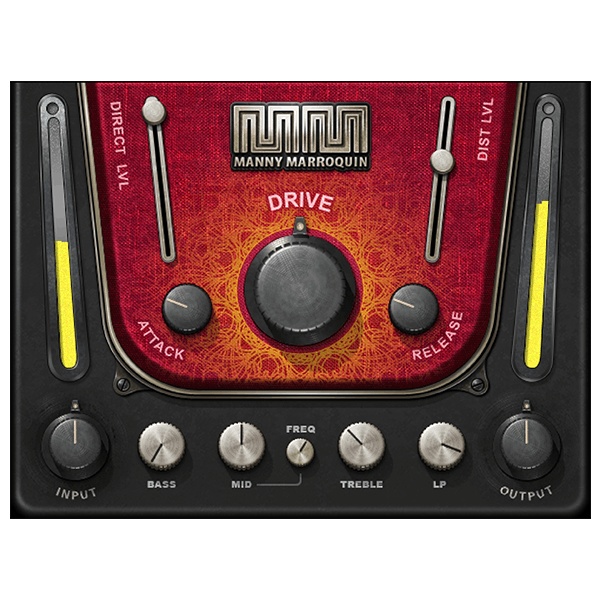
Waves Manny Marroquin Distortion
Not Your Ordinary Distortion 10x Grammy winner Manny Marroquin (Kendrick Lamar, Kanye West, Lizzo, Future) isn’t your ordinary mixing engineer, and this isn’t your ordinary distortion. Parallel processing layers distortion that growls and teases instead of crushes—thicken digital synths, add grit to bass amps, toughen up drums, and more. As Manny Marroquin says, “Whether or not it’s audible, sometimes I just want to feel distortion.” Now, you can feel—and hear—distortion that imparts a distinctive character to any sound. Created with mix engineer Manny Marroquin (Kendrick Lamar, Lizzo) 4 pre-distortion EQ stages focus on the frequencies to be saturated Excels at making synths sound less sterile, and fit better in mixes Beefs up drums for a bigger, more powerful sound Pre-distortion compressor shapes the dynamics Attack control determines how rapidly the distortion develops Release determines whether distortion lingers with note tails With subtle settings, makes vocals punch more than with a limiter Makes single-coil pickups sound less thin and more assertive The ideal fix when some sounds are just too “clean”
Brand: Waves
Category: Electronics > Audio > Audio Components > Signal Processors > Effects Processors